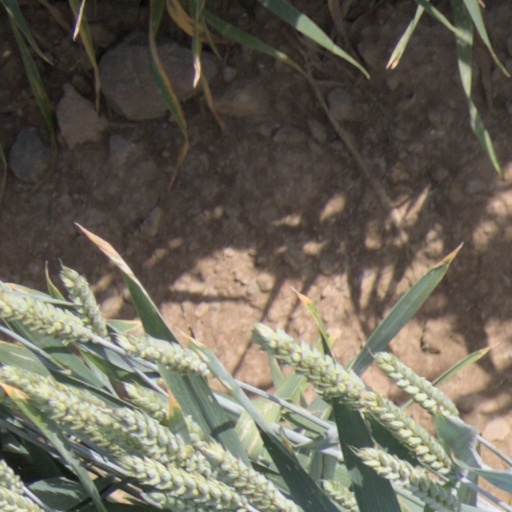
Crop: wheat